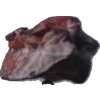
Label: carambola